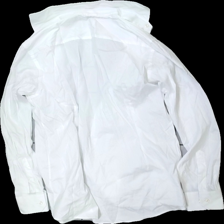
View: back
Type: Shirt
Category: Men
Brand: Eton
Colors: White
Material: 100% cotton
Cut: Regular
Size: 40
Season: All
Stains: Minor
Damage: Yellow stain
Damage location: middle left
Damage 2: Stained edges
Damage 2 location: bottom left
Price range: 50-100
Recommended usage: Recycle
Description: White shirt